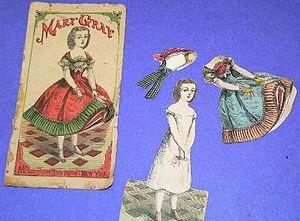
Des poupées en papier sont des images de personnes, d'animaux ou d'objets, découpées dans du papier classique ou cartonné, auxquelles on peut attacher des vêtements, également en papier, grâce à des rabats. Pendant près de deux cents ans, les poupées en papier ont servi de jouets peu onéreux pour les enfants. Désormais, beaucoup d'artistes transforment ces objets en œuvres d'art.